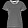
Label: T - shirt / top